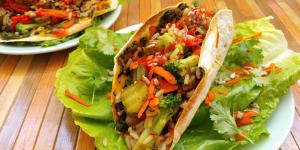
fajitas de verduras con arroz